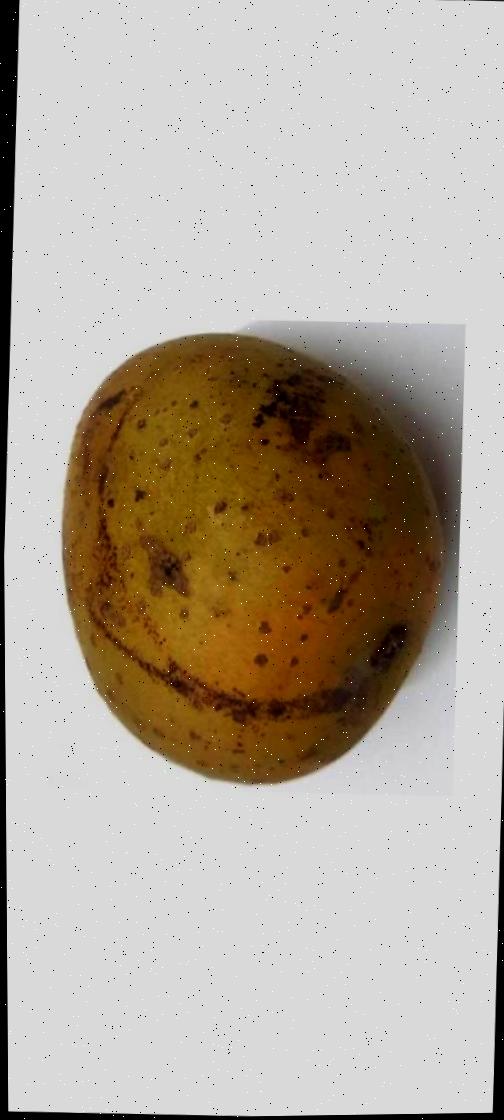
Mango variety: Gourmoti